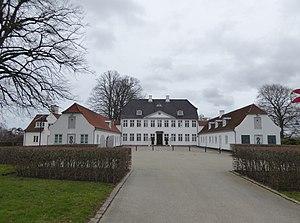
Marienborg est depuis 1962 la résidence officielle du Premier ministre du Danemark. Il est fréquemment utilisé pour des conférences gouvernementales, des sommets ou d'autres fins officielles, y compris le discours du Premier ministre pour le Nouvel An. Contrairement aux résidences d'autres chefs de gouvernement et d'État, Marienborg n'est pas le siège du gouvernement danois et le lieu de travail du Premier ministre. Ce dernier exerce ses fonctions au château de Christiansborg.